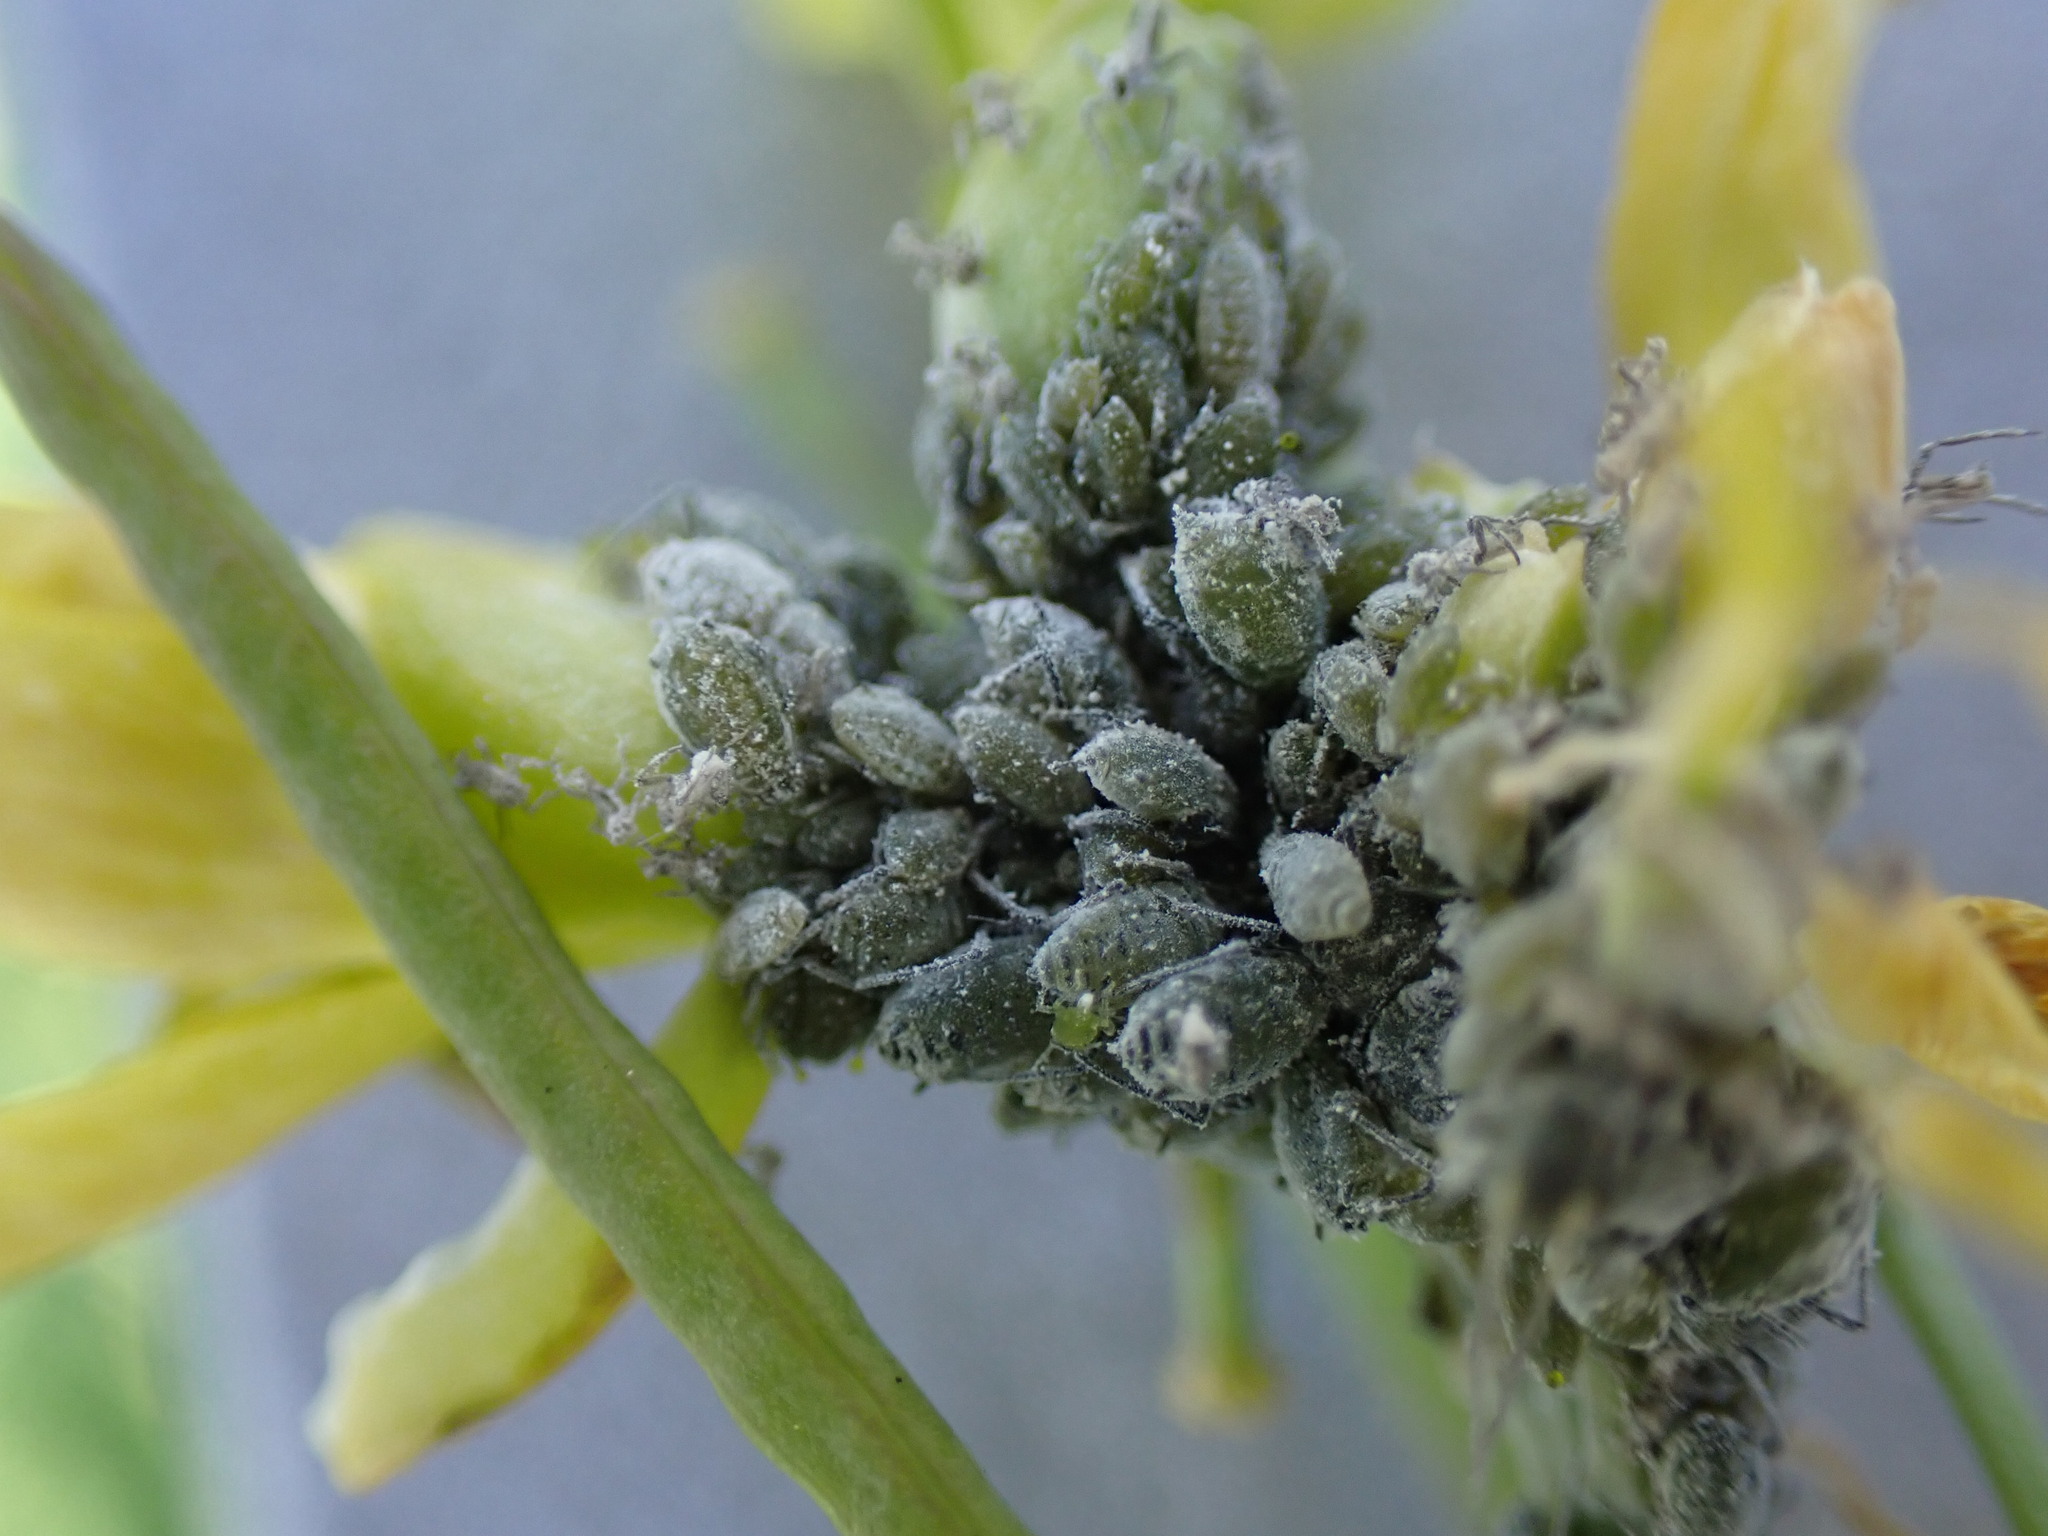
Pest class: cabbage_aphid